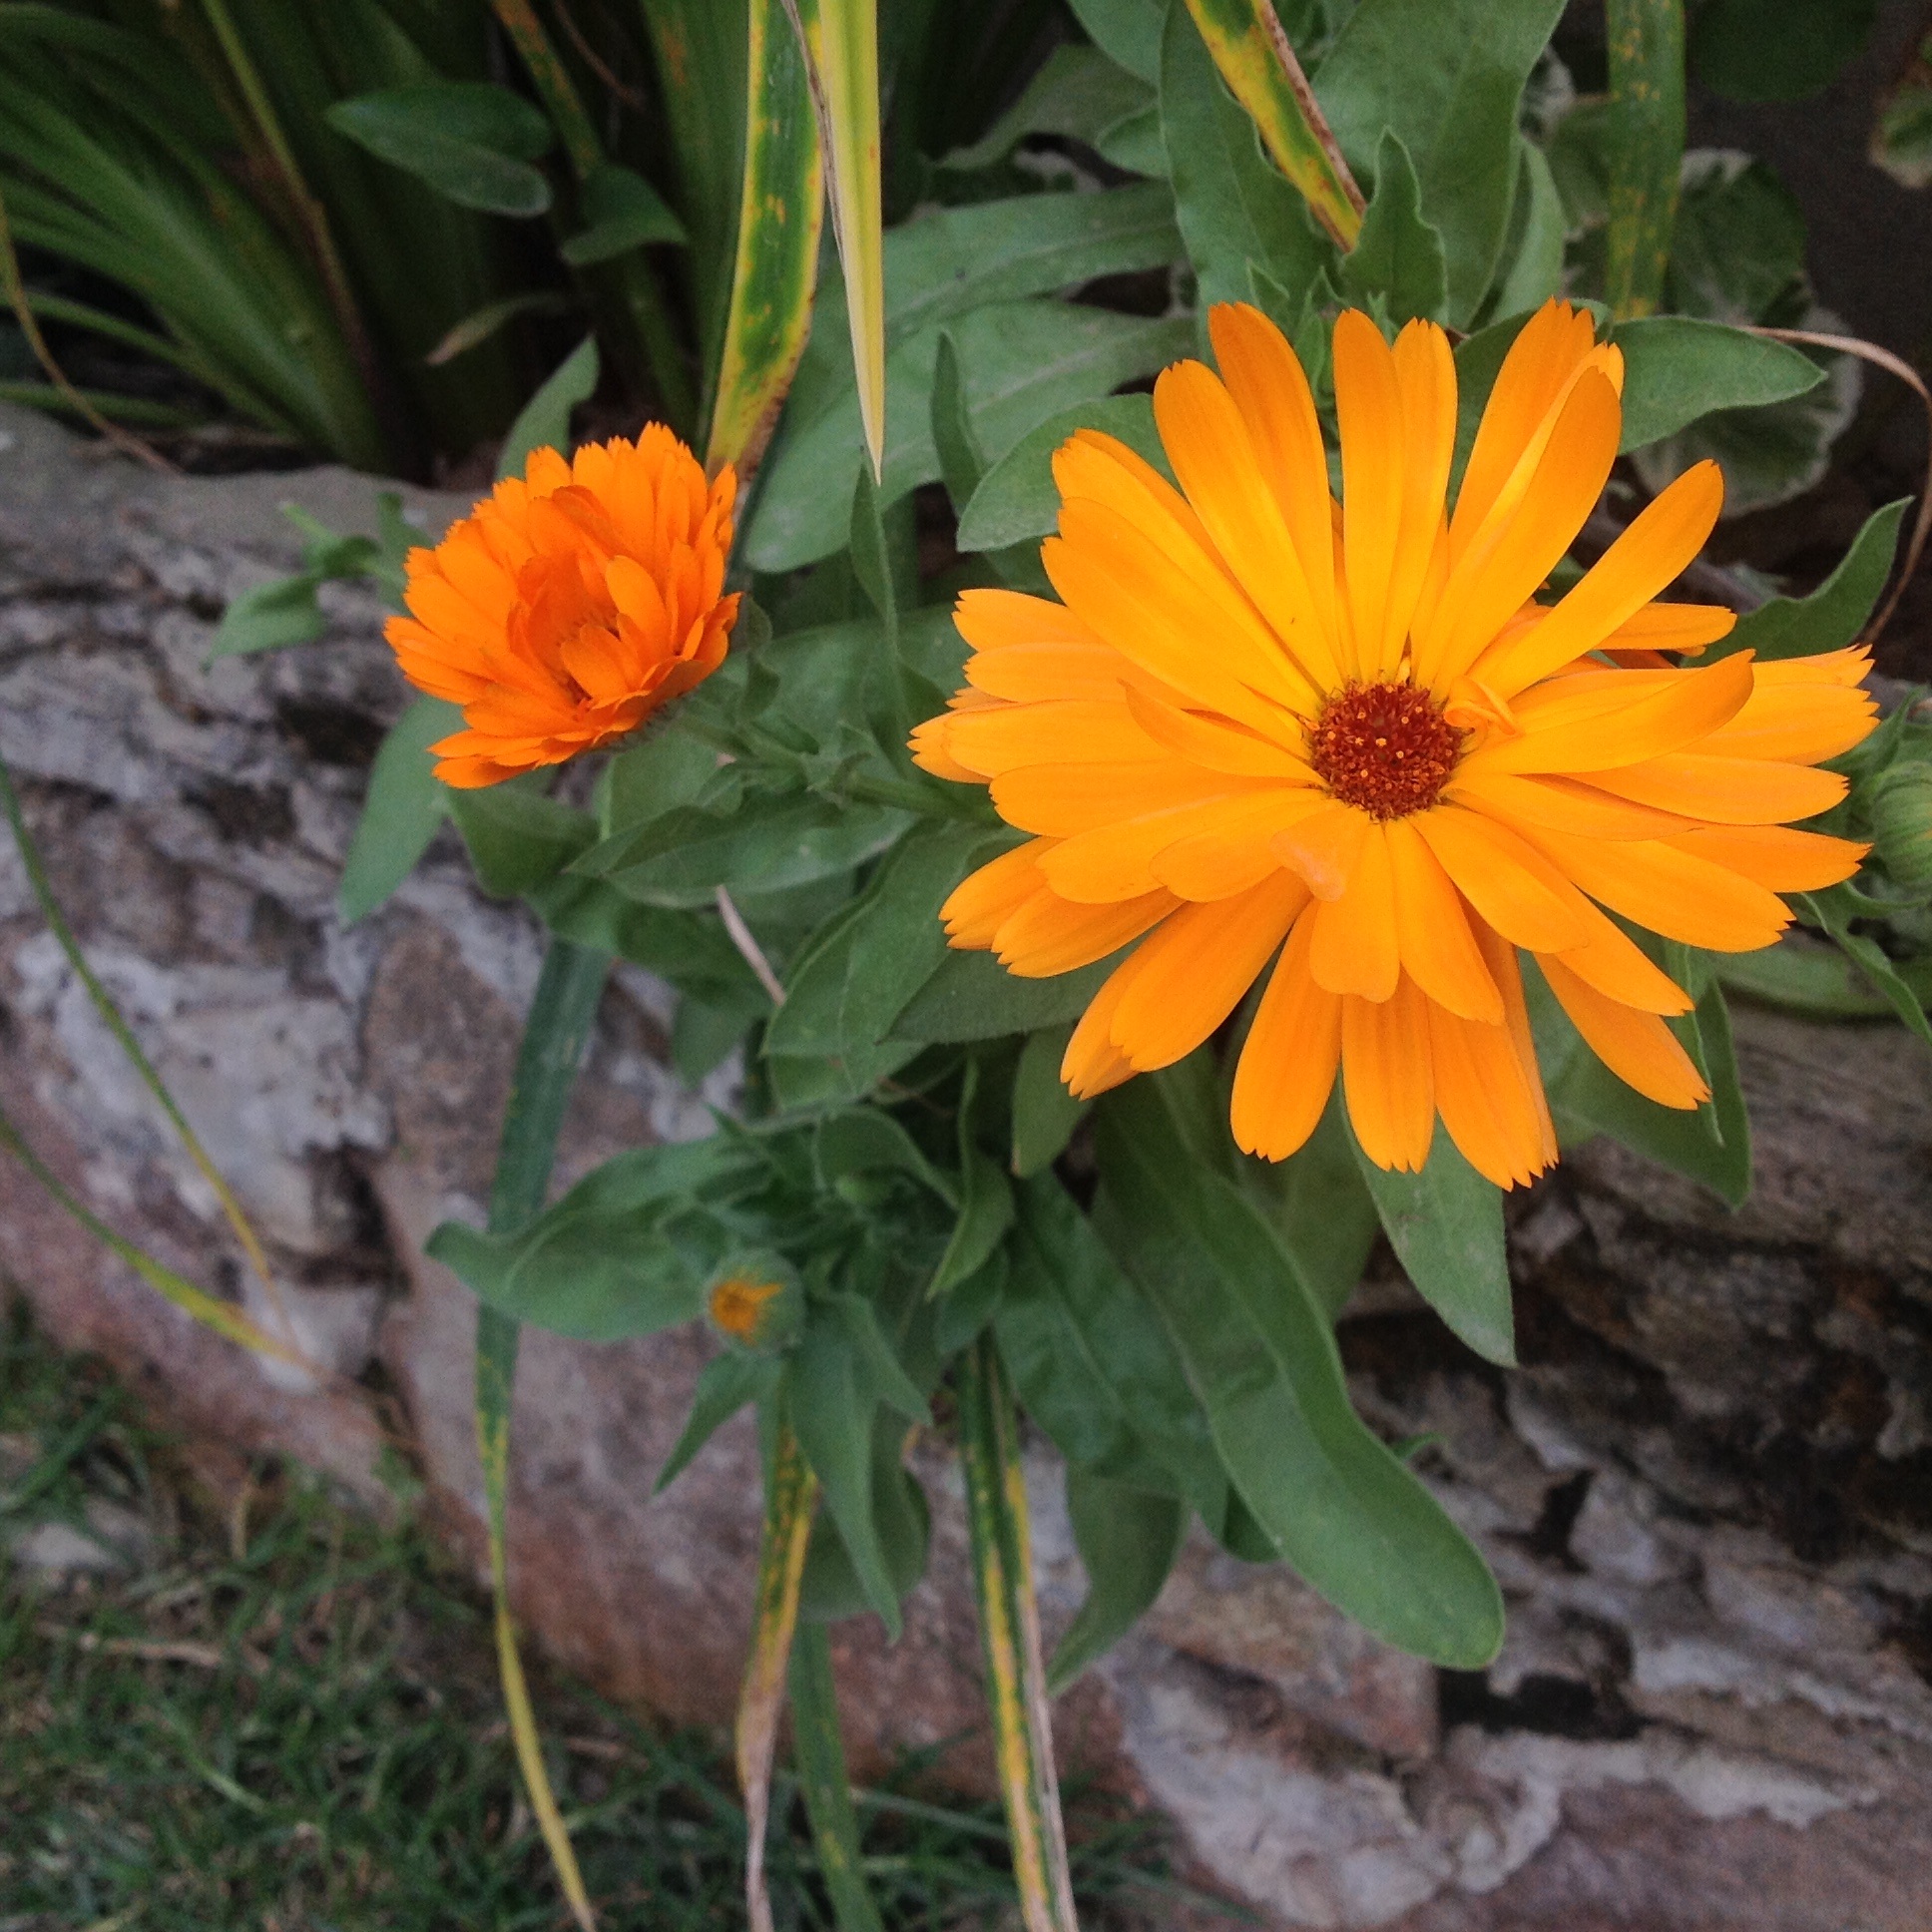
nature, plant, flower, botany, garden, wildflower, flowers, cool image, cool photo, daisy family, calendula, annual plant